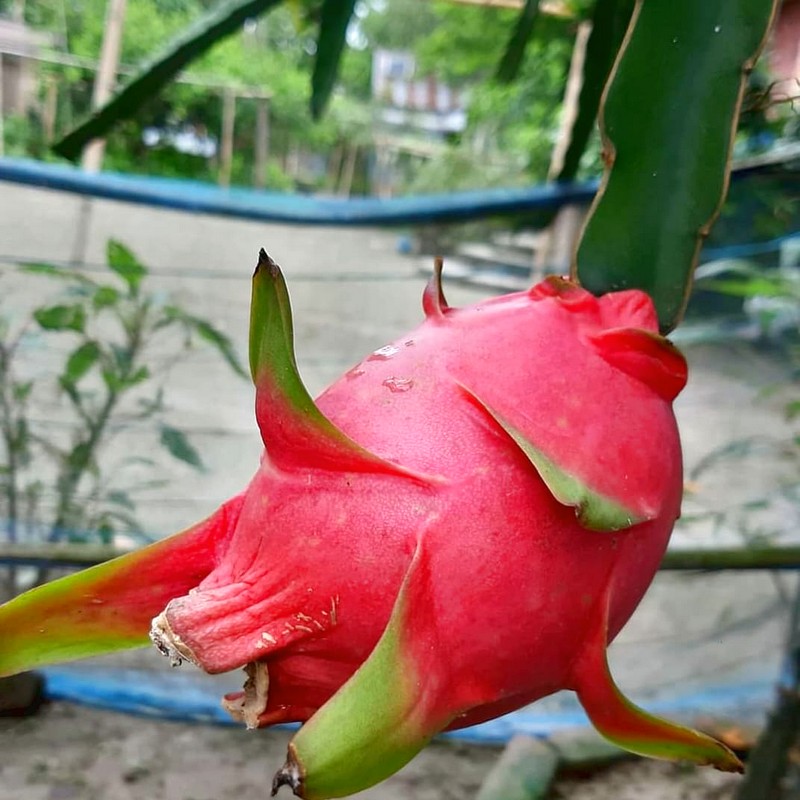
Label: Mature Dragon Fruit